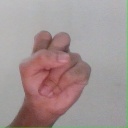
अक्षर: स